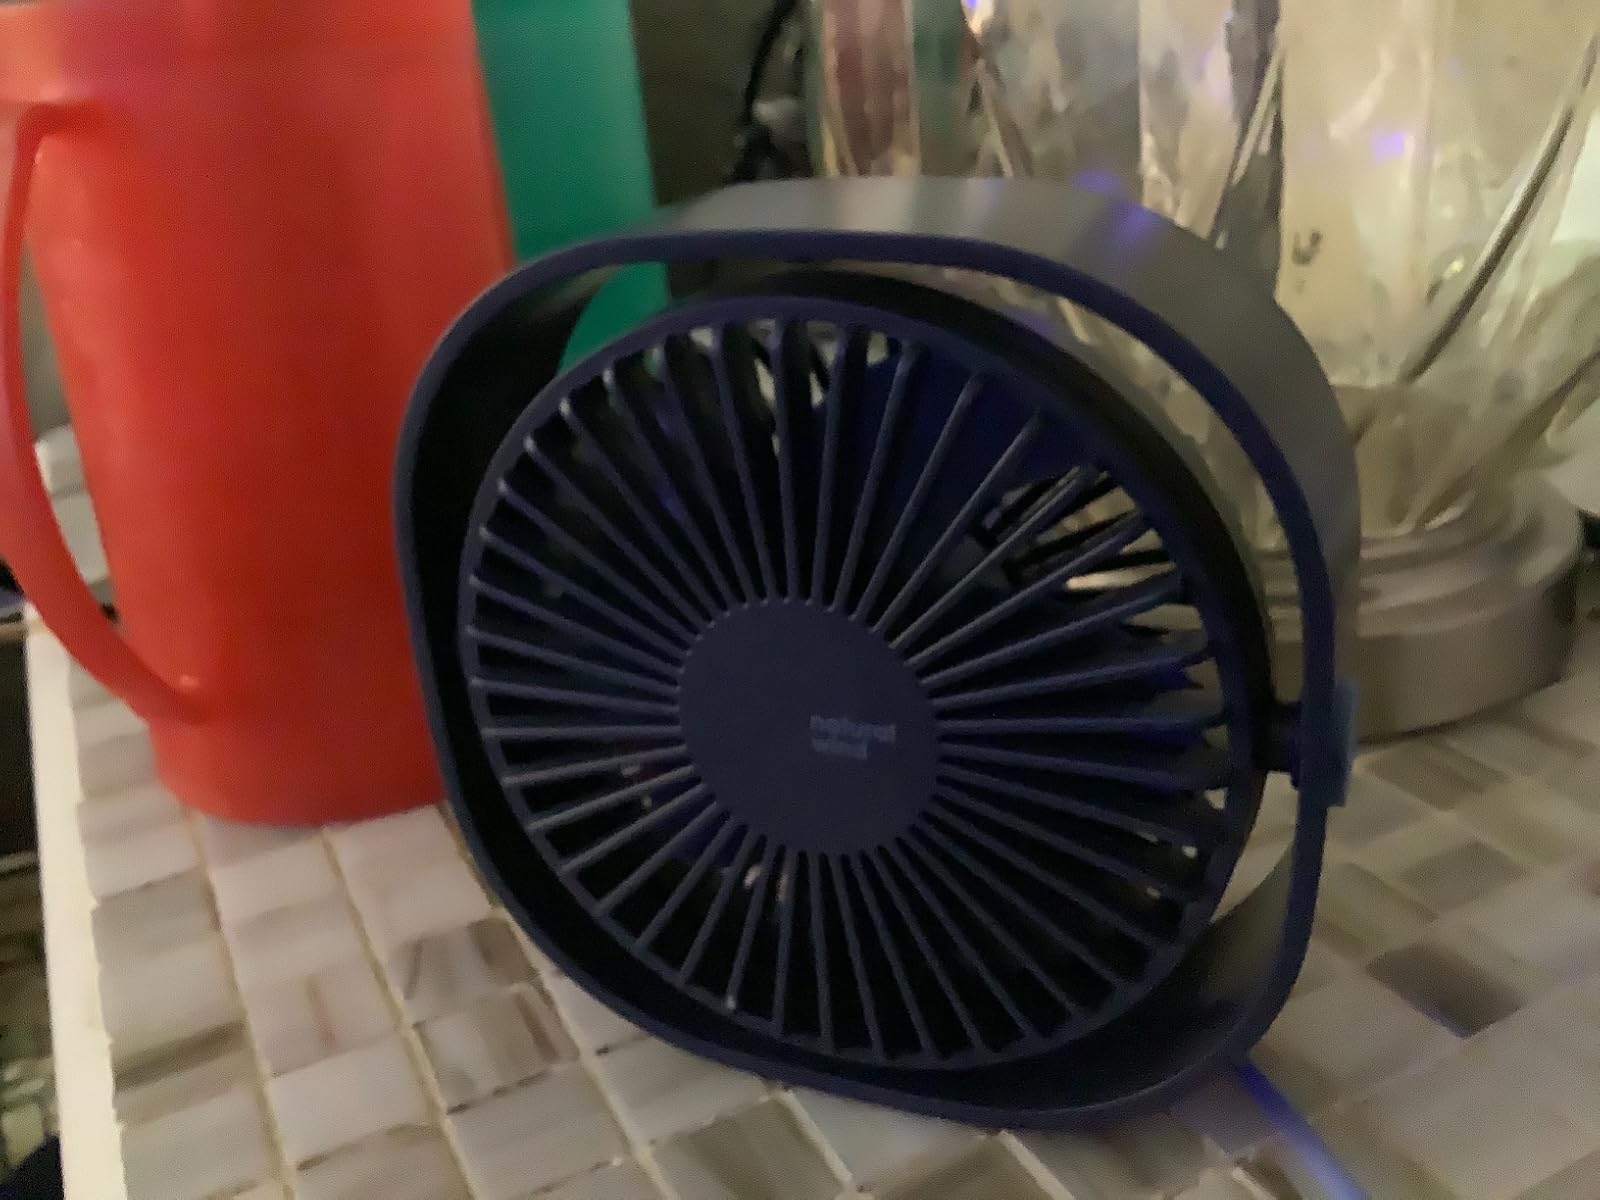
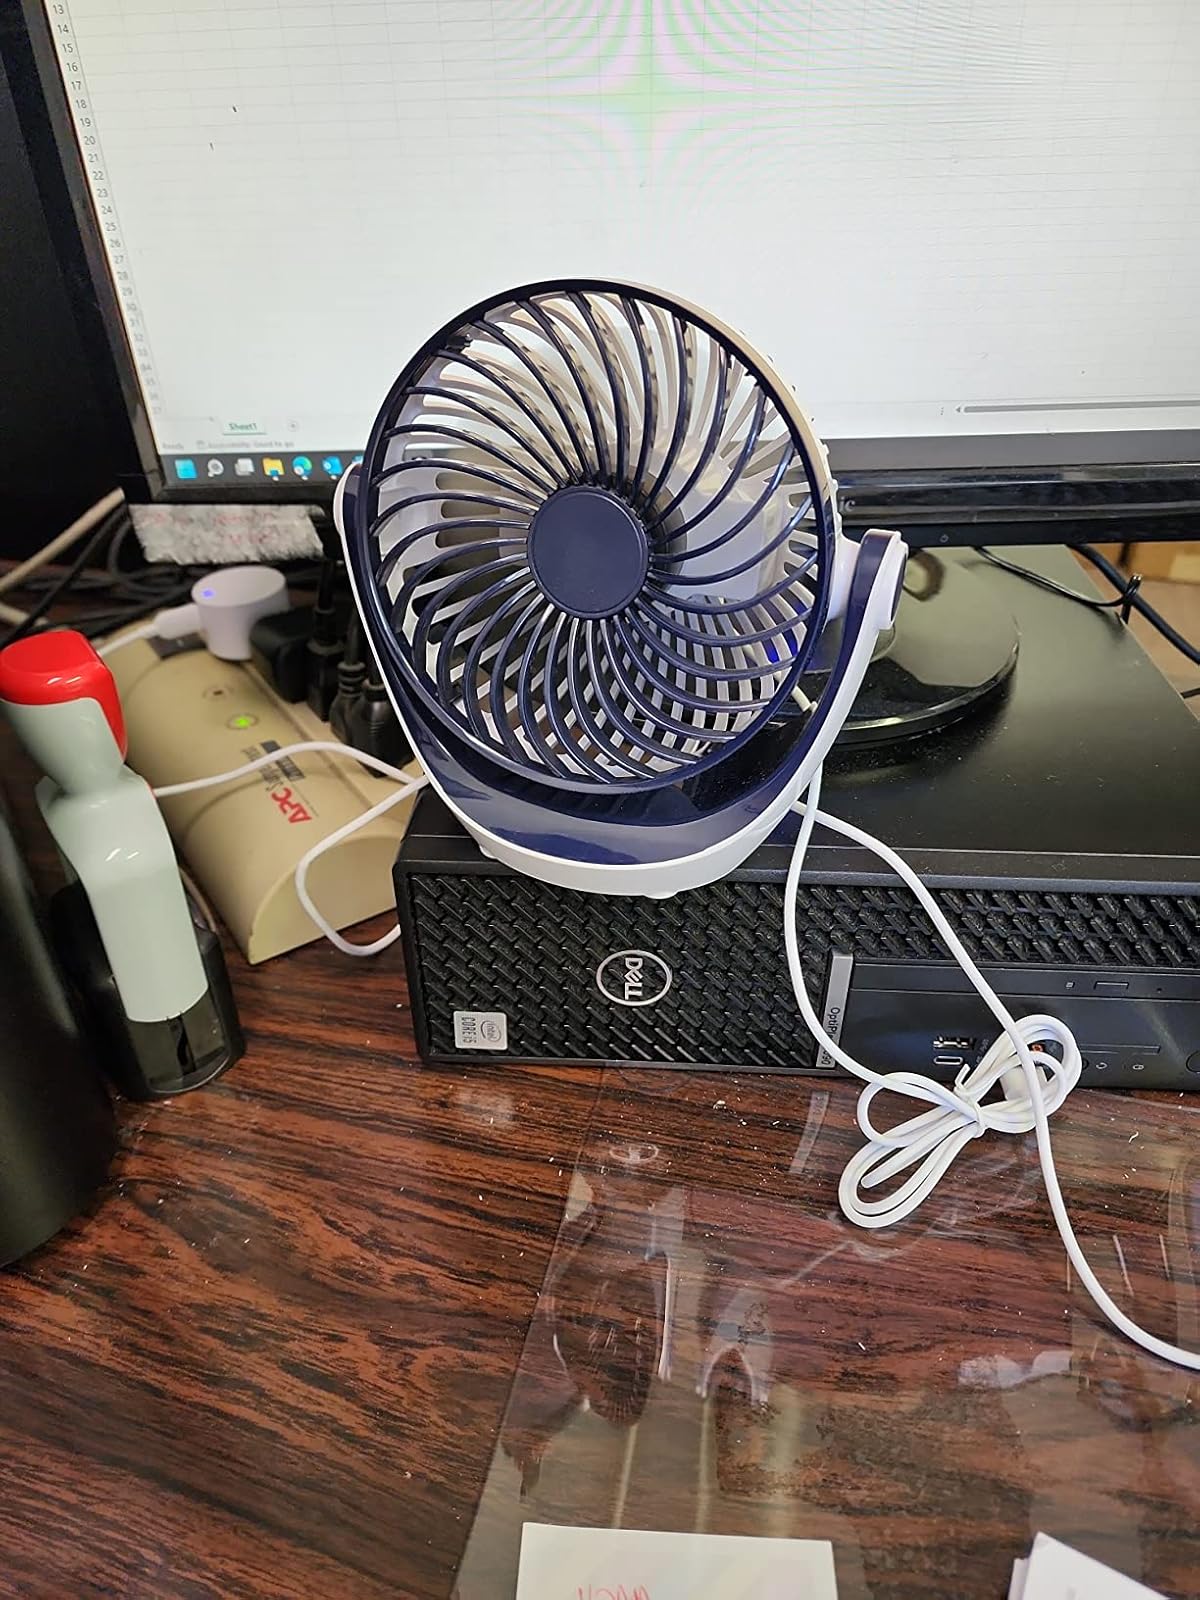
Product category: fan
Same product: no